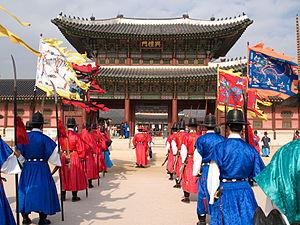
Gyeongbokgung, aussi appelé palais de Gyeongbok, est un palais royal situé au nord de Séoul en Corée du Sud. D’abord construit en 1394 puis reconstruit en 1867, il est le principal des cinq grands palais construits sous la dynastie Joseon. Le nom du palais, Gyeongbokgung, signifie « palais du Bonheur resplendissant ». Sa porte principale est la porte de Gwanghwamun.